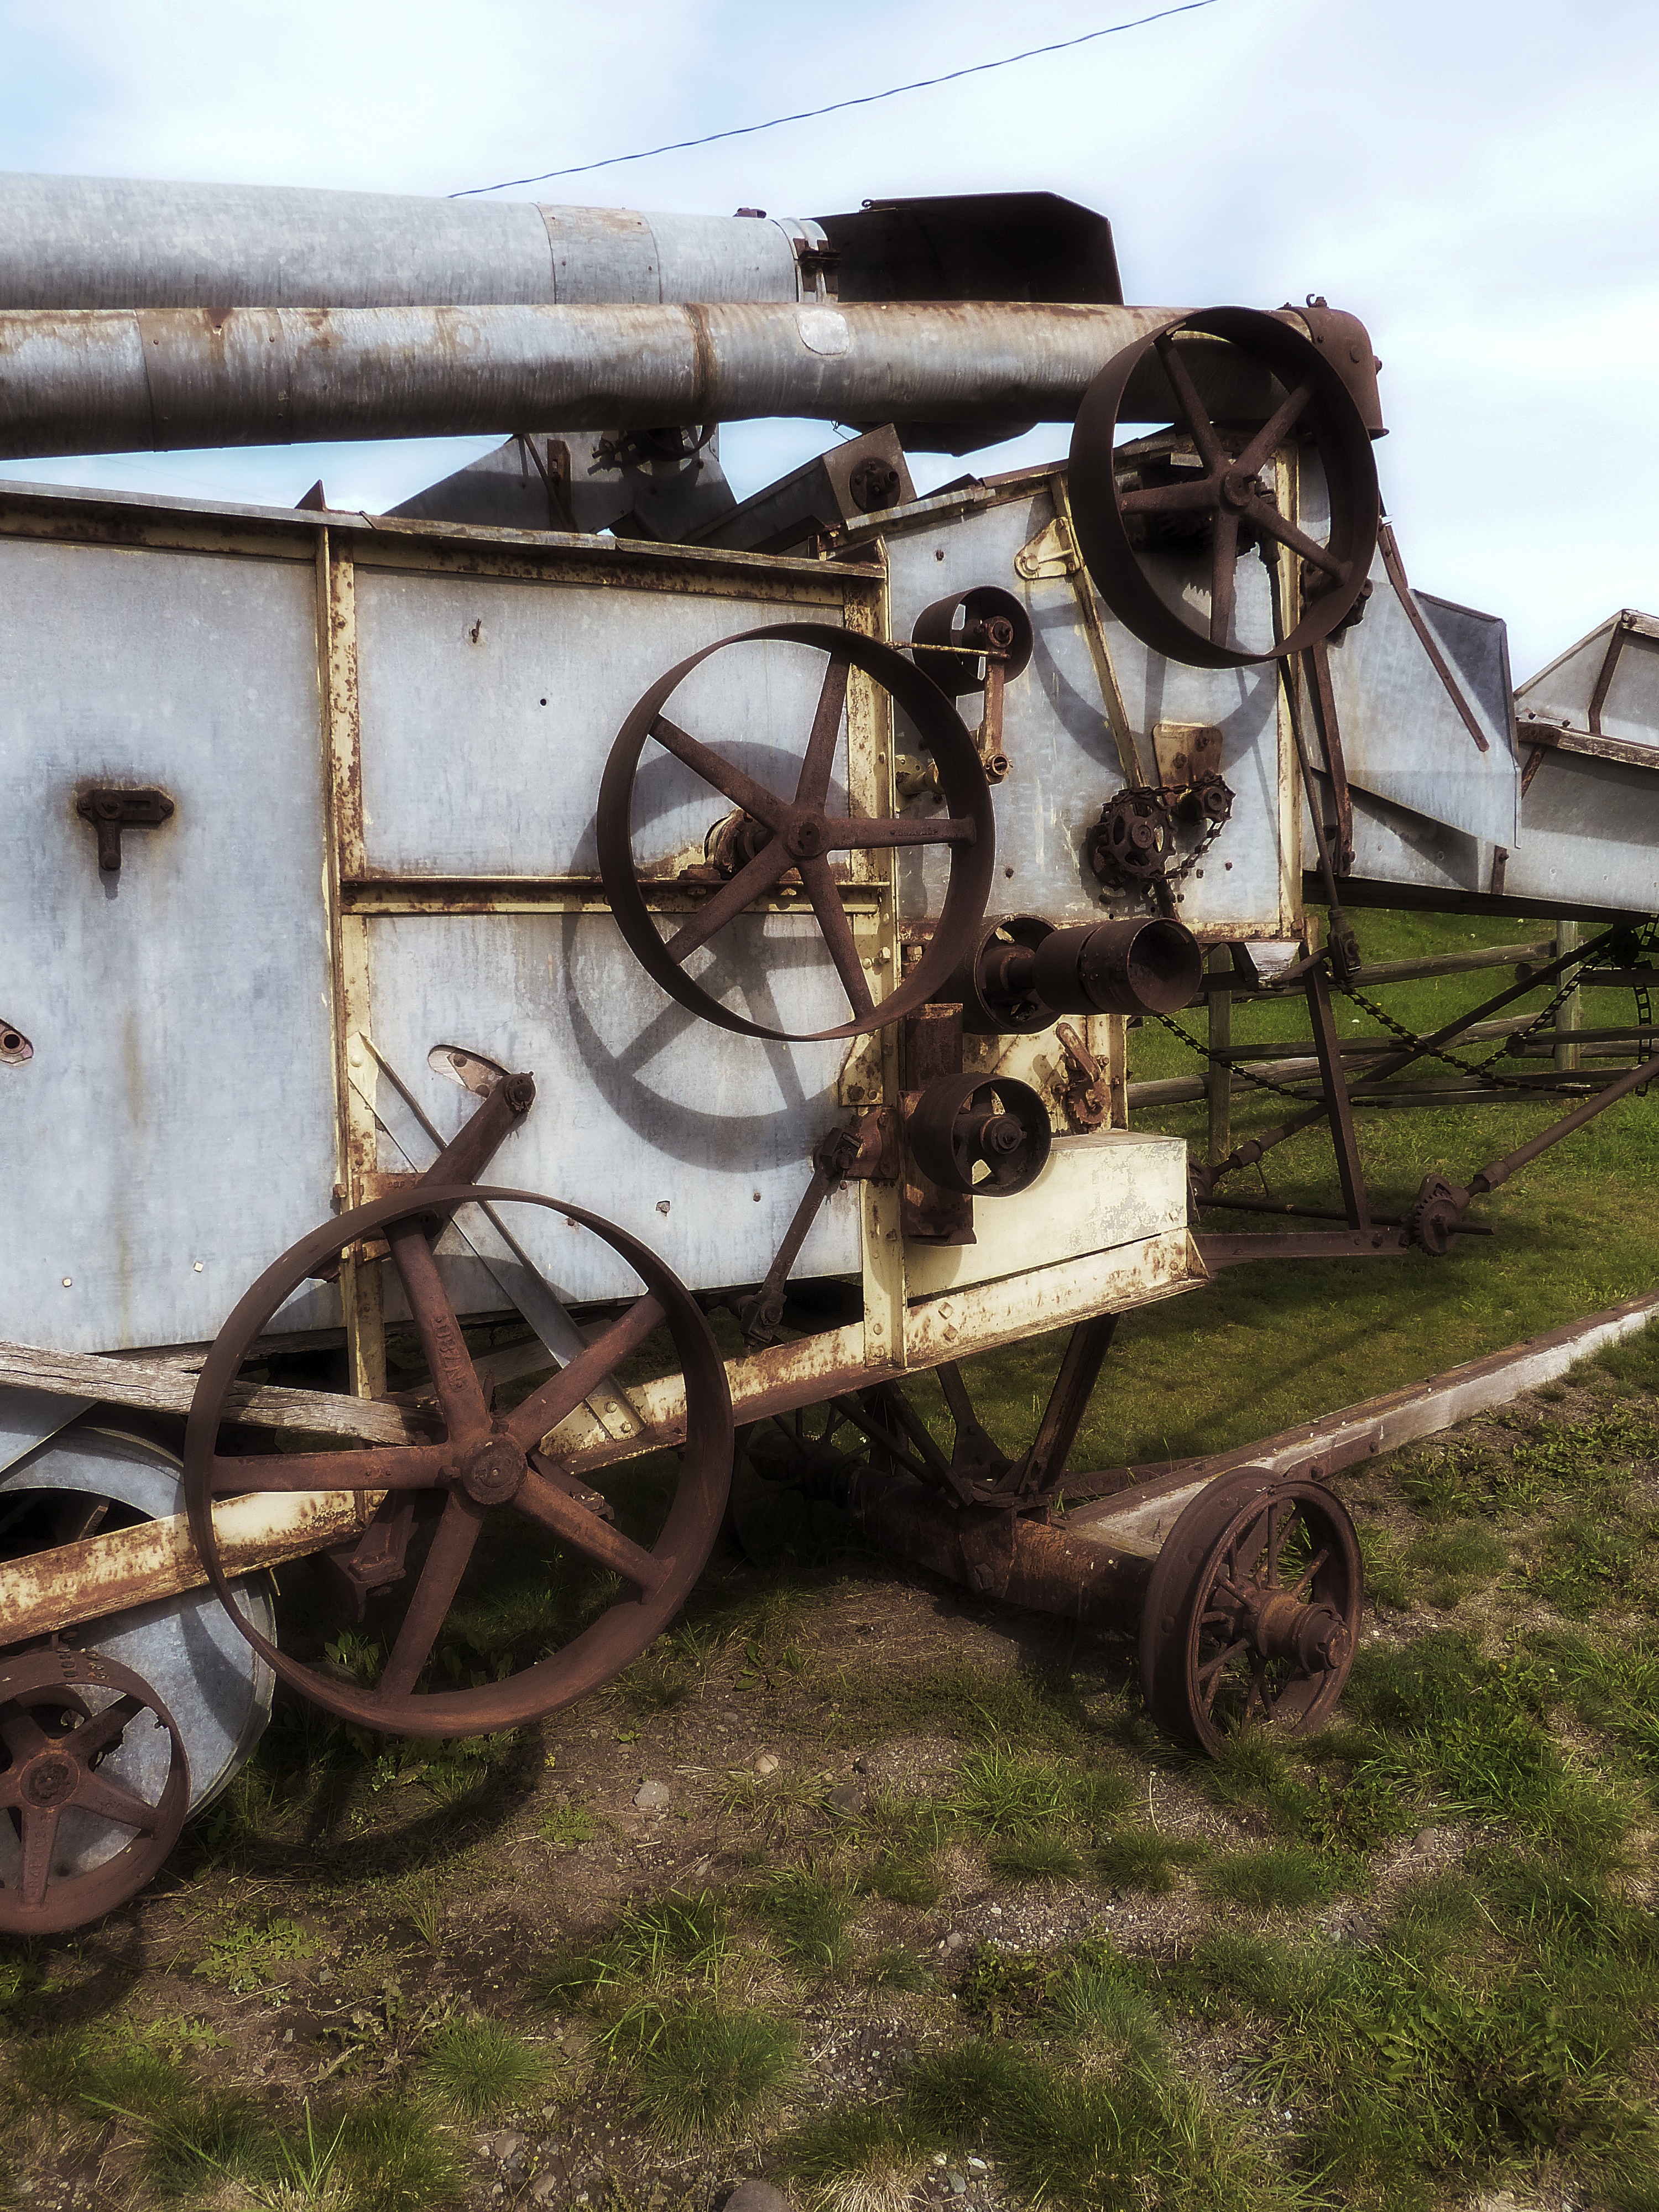
tractor, vintage, wheel, cart, vehicle, metal, ancient, mechanical, rusty, steam engine, technique, farm equipment, agricultural machine, agricultural machinery, land vehicle, old machine, drive mechanism, reaping machine